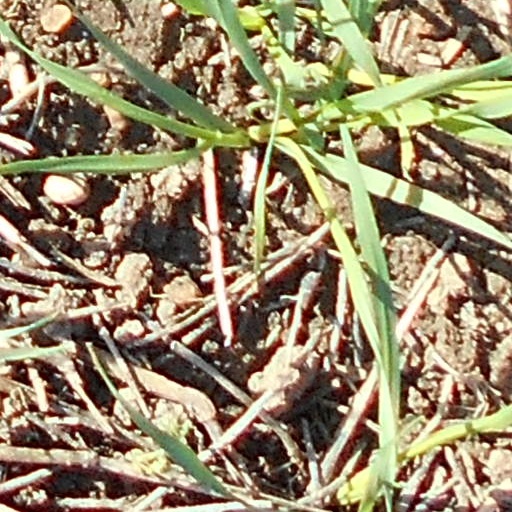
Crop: wheat